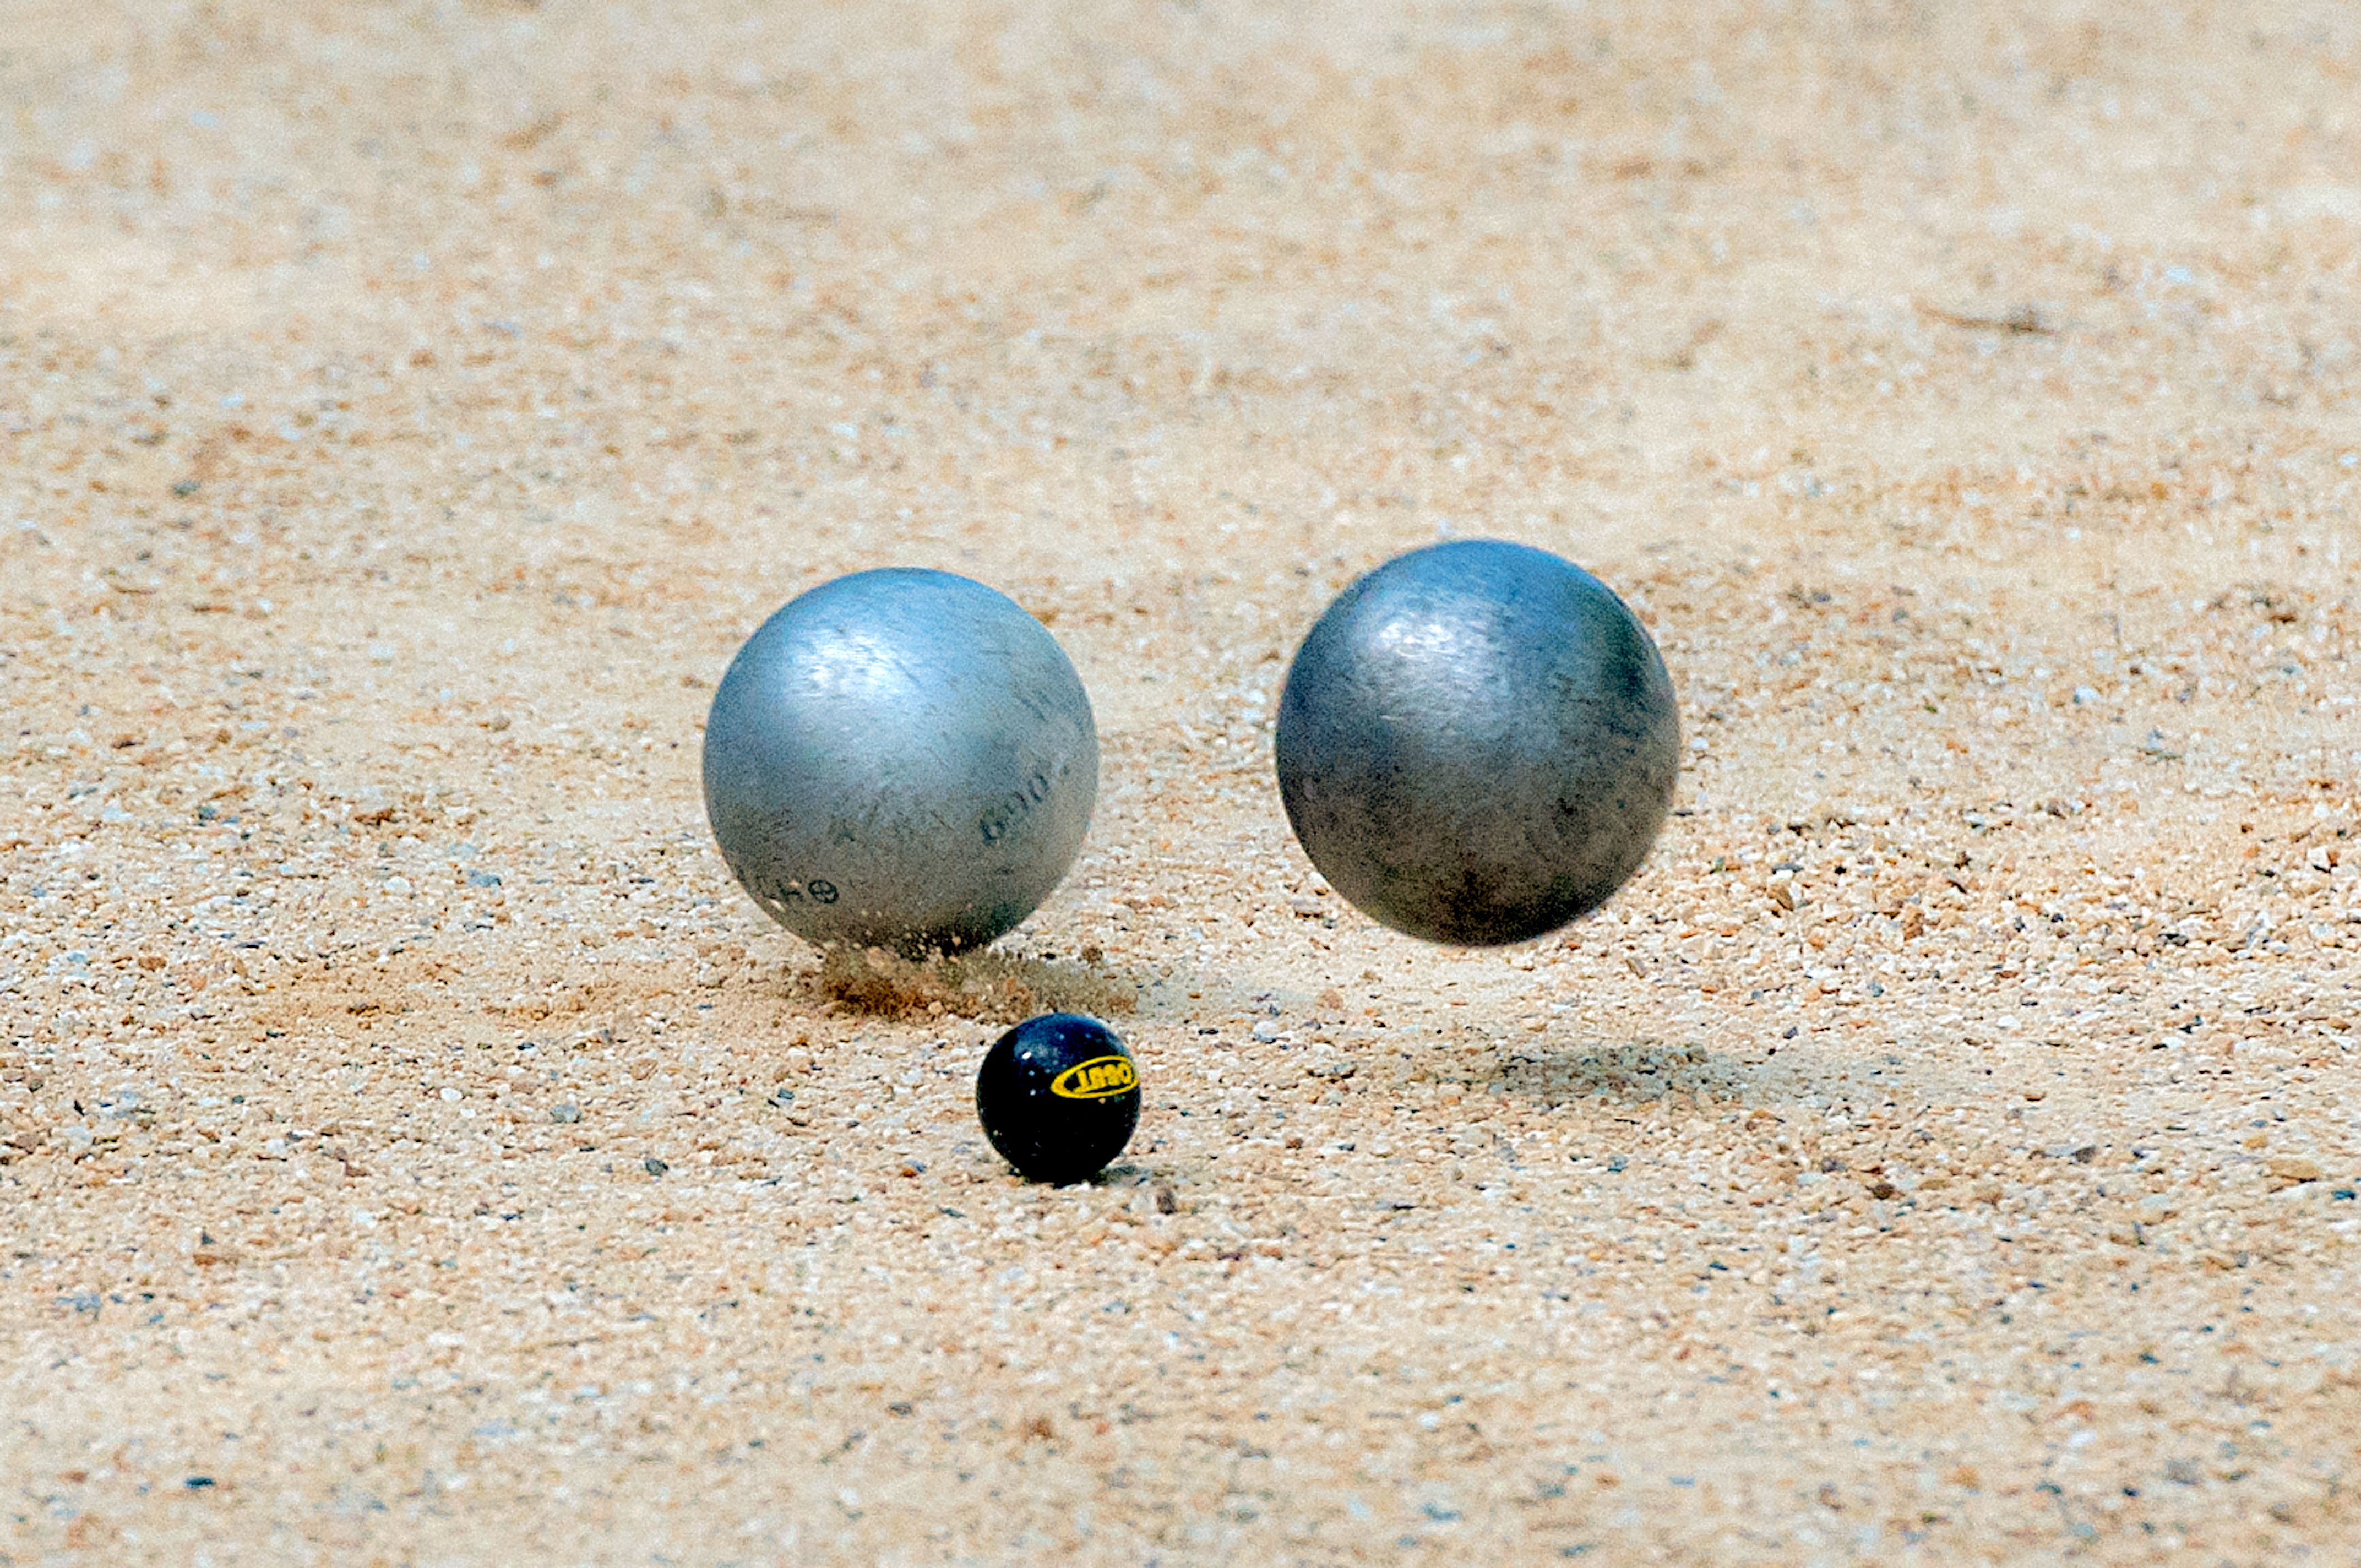
petanque, boule, gros plan, close up, material, macro photography, marble, bead, sand